Castle Dangerous

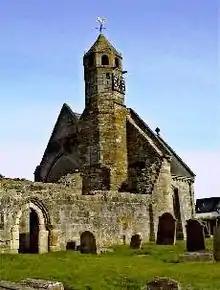
St Bride's Kirk, where Douglas is buried

Ch. 2: Arriving at Hazelside, Bertram and Augustine are questioned by the garrison there. It is agreed that Augustine should stay at the nearby convent. Sir Aymer de Valence arrives and examines Bertram courteously.